West Side Story

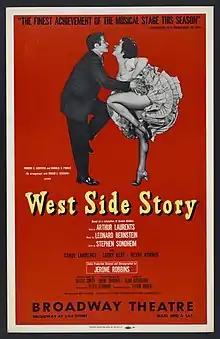
1958 poster

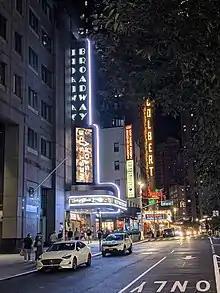
Marquee of the Broadway Theatre during the 2020 Broadway revival

After tryouts in Washington, D.C., and Philadelphia beginning in August 1957, the original Broadway production opened at the Winter Garden Theatre on September 26, to positive reviews. The production was directed and choreographed by Jerome Robbins, orchestrated by Sid Ramin and Irwin Kostal, and produced by Robert E. Griffith and Harold Prince, with lighting designed by Jean Rosenthal. The cast starred Larry Kert as Tony, Carol Lawrence as Maria, Chita Rivera as Anita and David Winters as Baby John. The other notable cast members in the original production were: Riff: Michael Callan, A-Rab: Tony Mordente, Big Deal: Martin Charnin, Gee-Tar: Tommy Abbott, Chino: Jamie Sanchez, Rosalia: Marilyn Cooper, Consuela: Reri Grist, Doc: Art Smith and Francisca: Elizabeth Taylor. The production closed on June 27, 1959, after 732 performances. Robbins won the Tony Award for Best Choreographer, and Oliver Smith won the Tony for Best Scenic Designer. Also nominated were Carol Lawrence as Best Actress in a Supporting Role in a Musical, Max Goberman as Best Musical Director and Conductor, and Irene Sharaff for Best Costume Design. Carol Lawrence received the 1958 Theatre World Award.